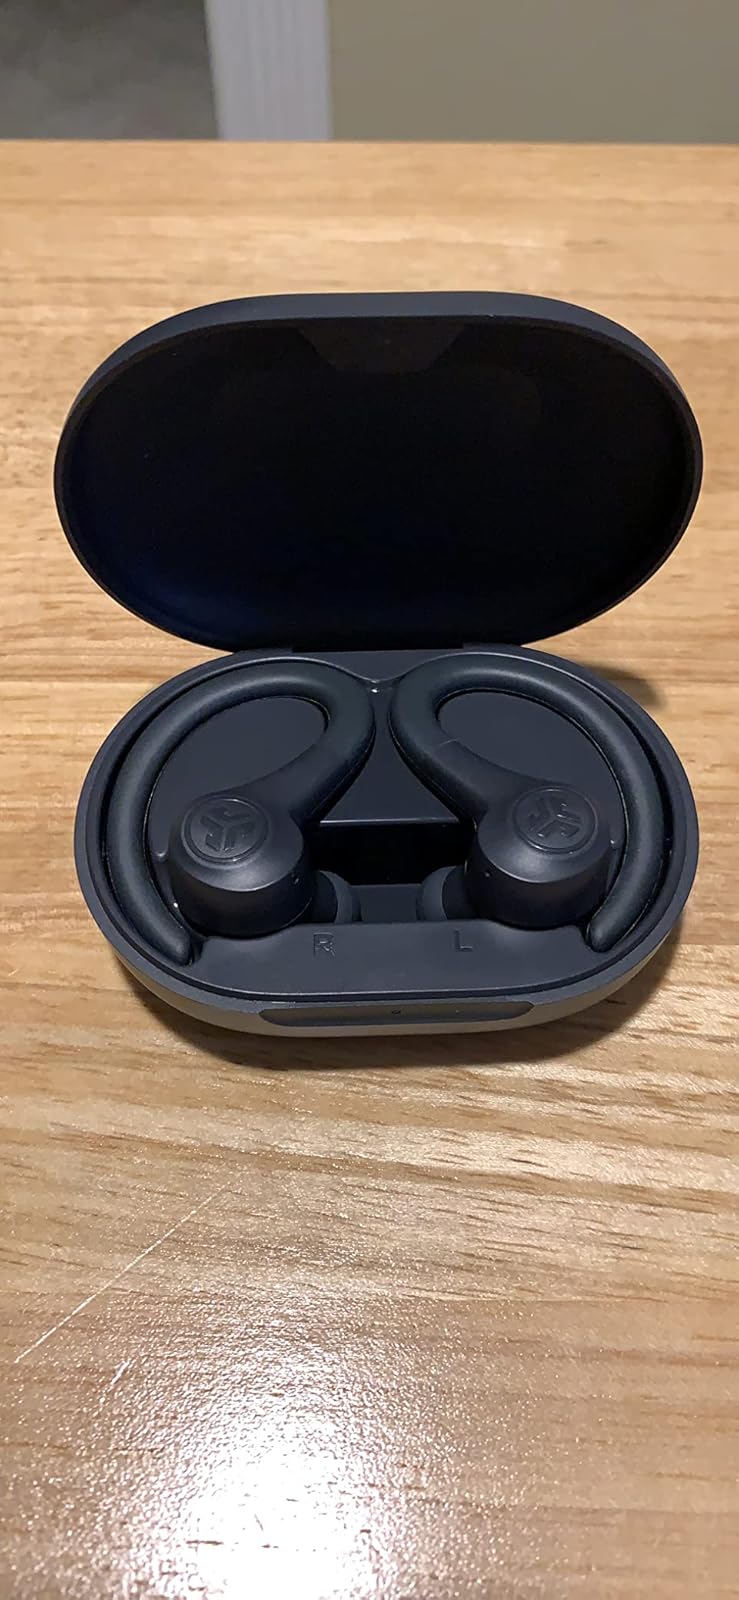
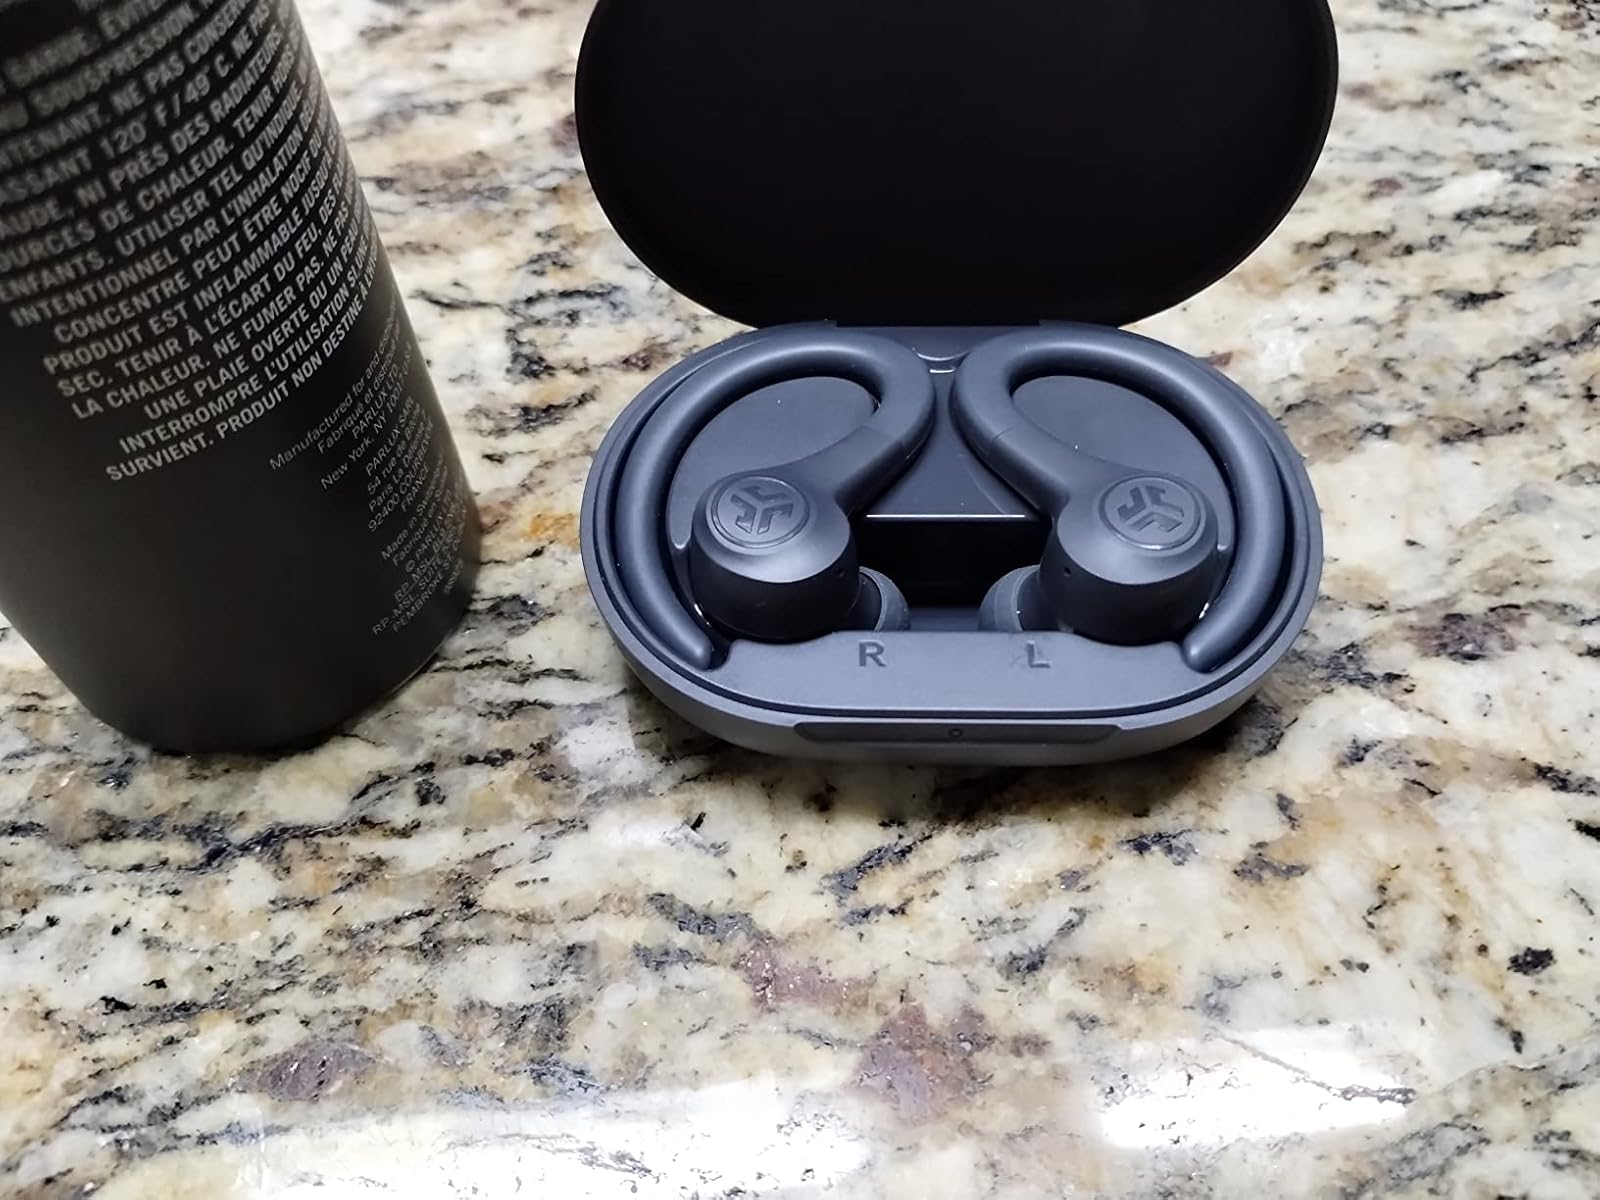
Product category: earbuds
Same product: yes